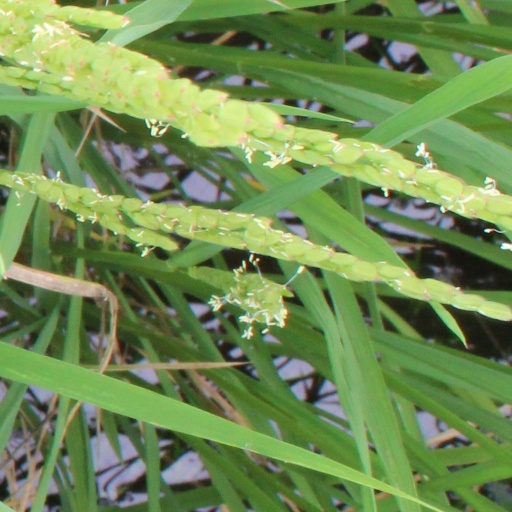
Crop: rice